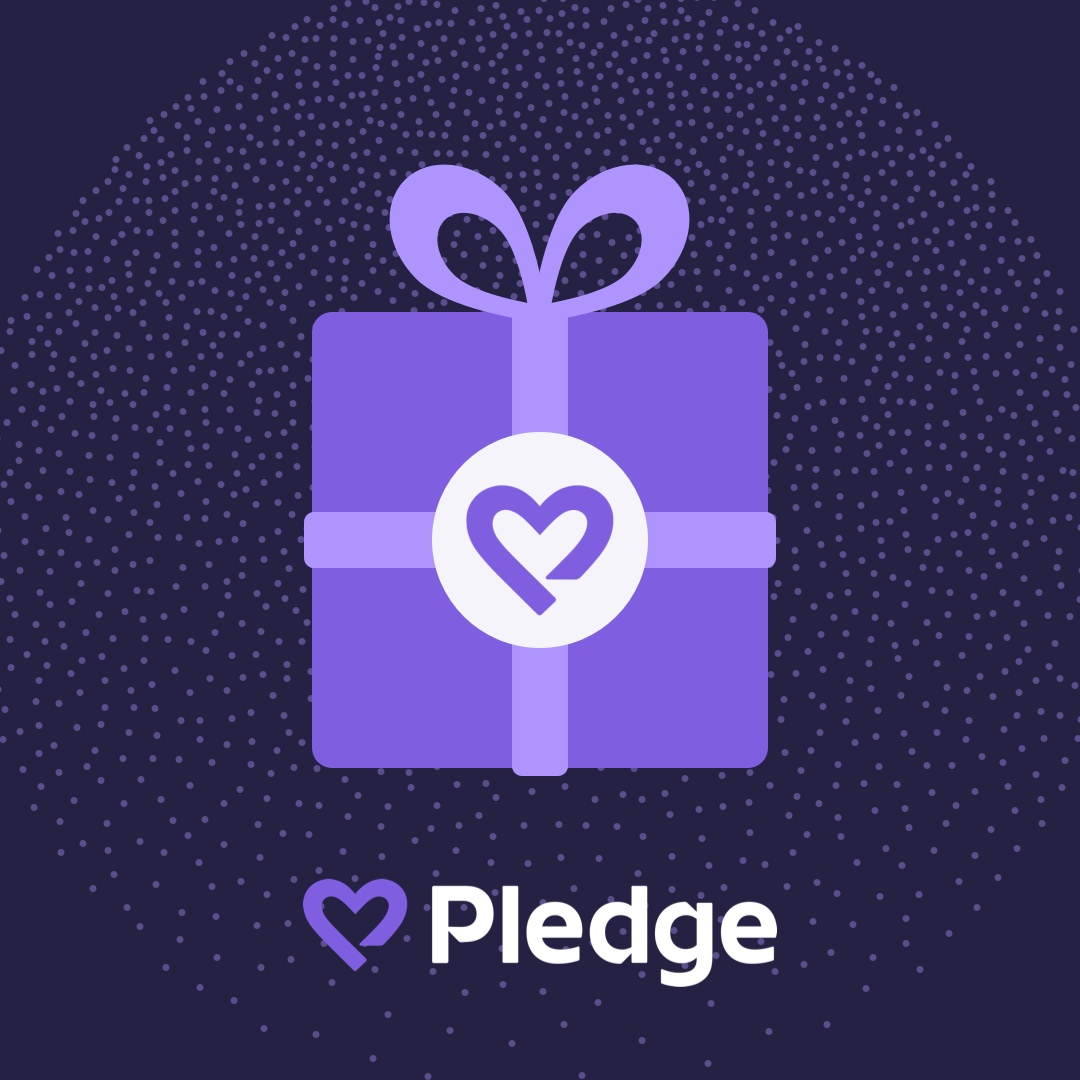
Donation to One Tree Planted
Brand: Fire & Pine
Category: Services > Environmental Services